Hyalessa maculaticollis

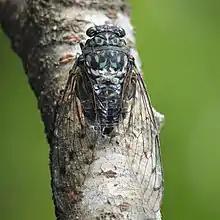
"Hyalessa maculaticollis" in Mount Yōrō, Gifu prefecture, Japan

The colour of "Hyalessa maculaticollis" varies between green and black depending on the location. Only the males make a calling sound, and this changes depending on the location. Japanese cicadas have a call that sounds like 'min—minminminminmi...'. Meanwhile, the sound of Korean cicadas is like 'maemmaemmaemmaem...mi...' and a longer note duration (maeee—mm...) is found in the latter half of the sound. The sound of this species affected the Korean word '매미' ('cicada'). Chinese cicadas sound similar to Korean cicadas.